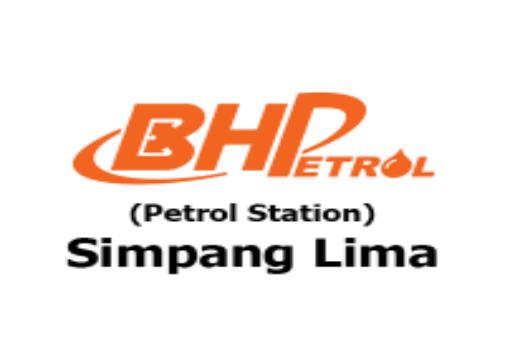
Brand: bhpetrol
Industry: Transportation